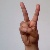
The image shows a hand gesture representing the letter 'V' in Indian Sign Language.